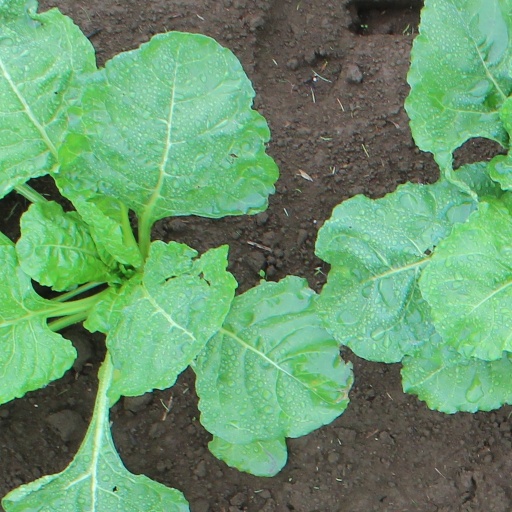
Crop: sugar beet